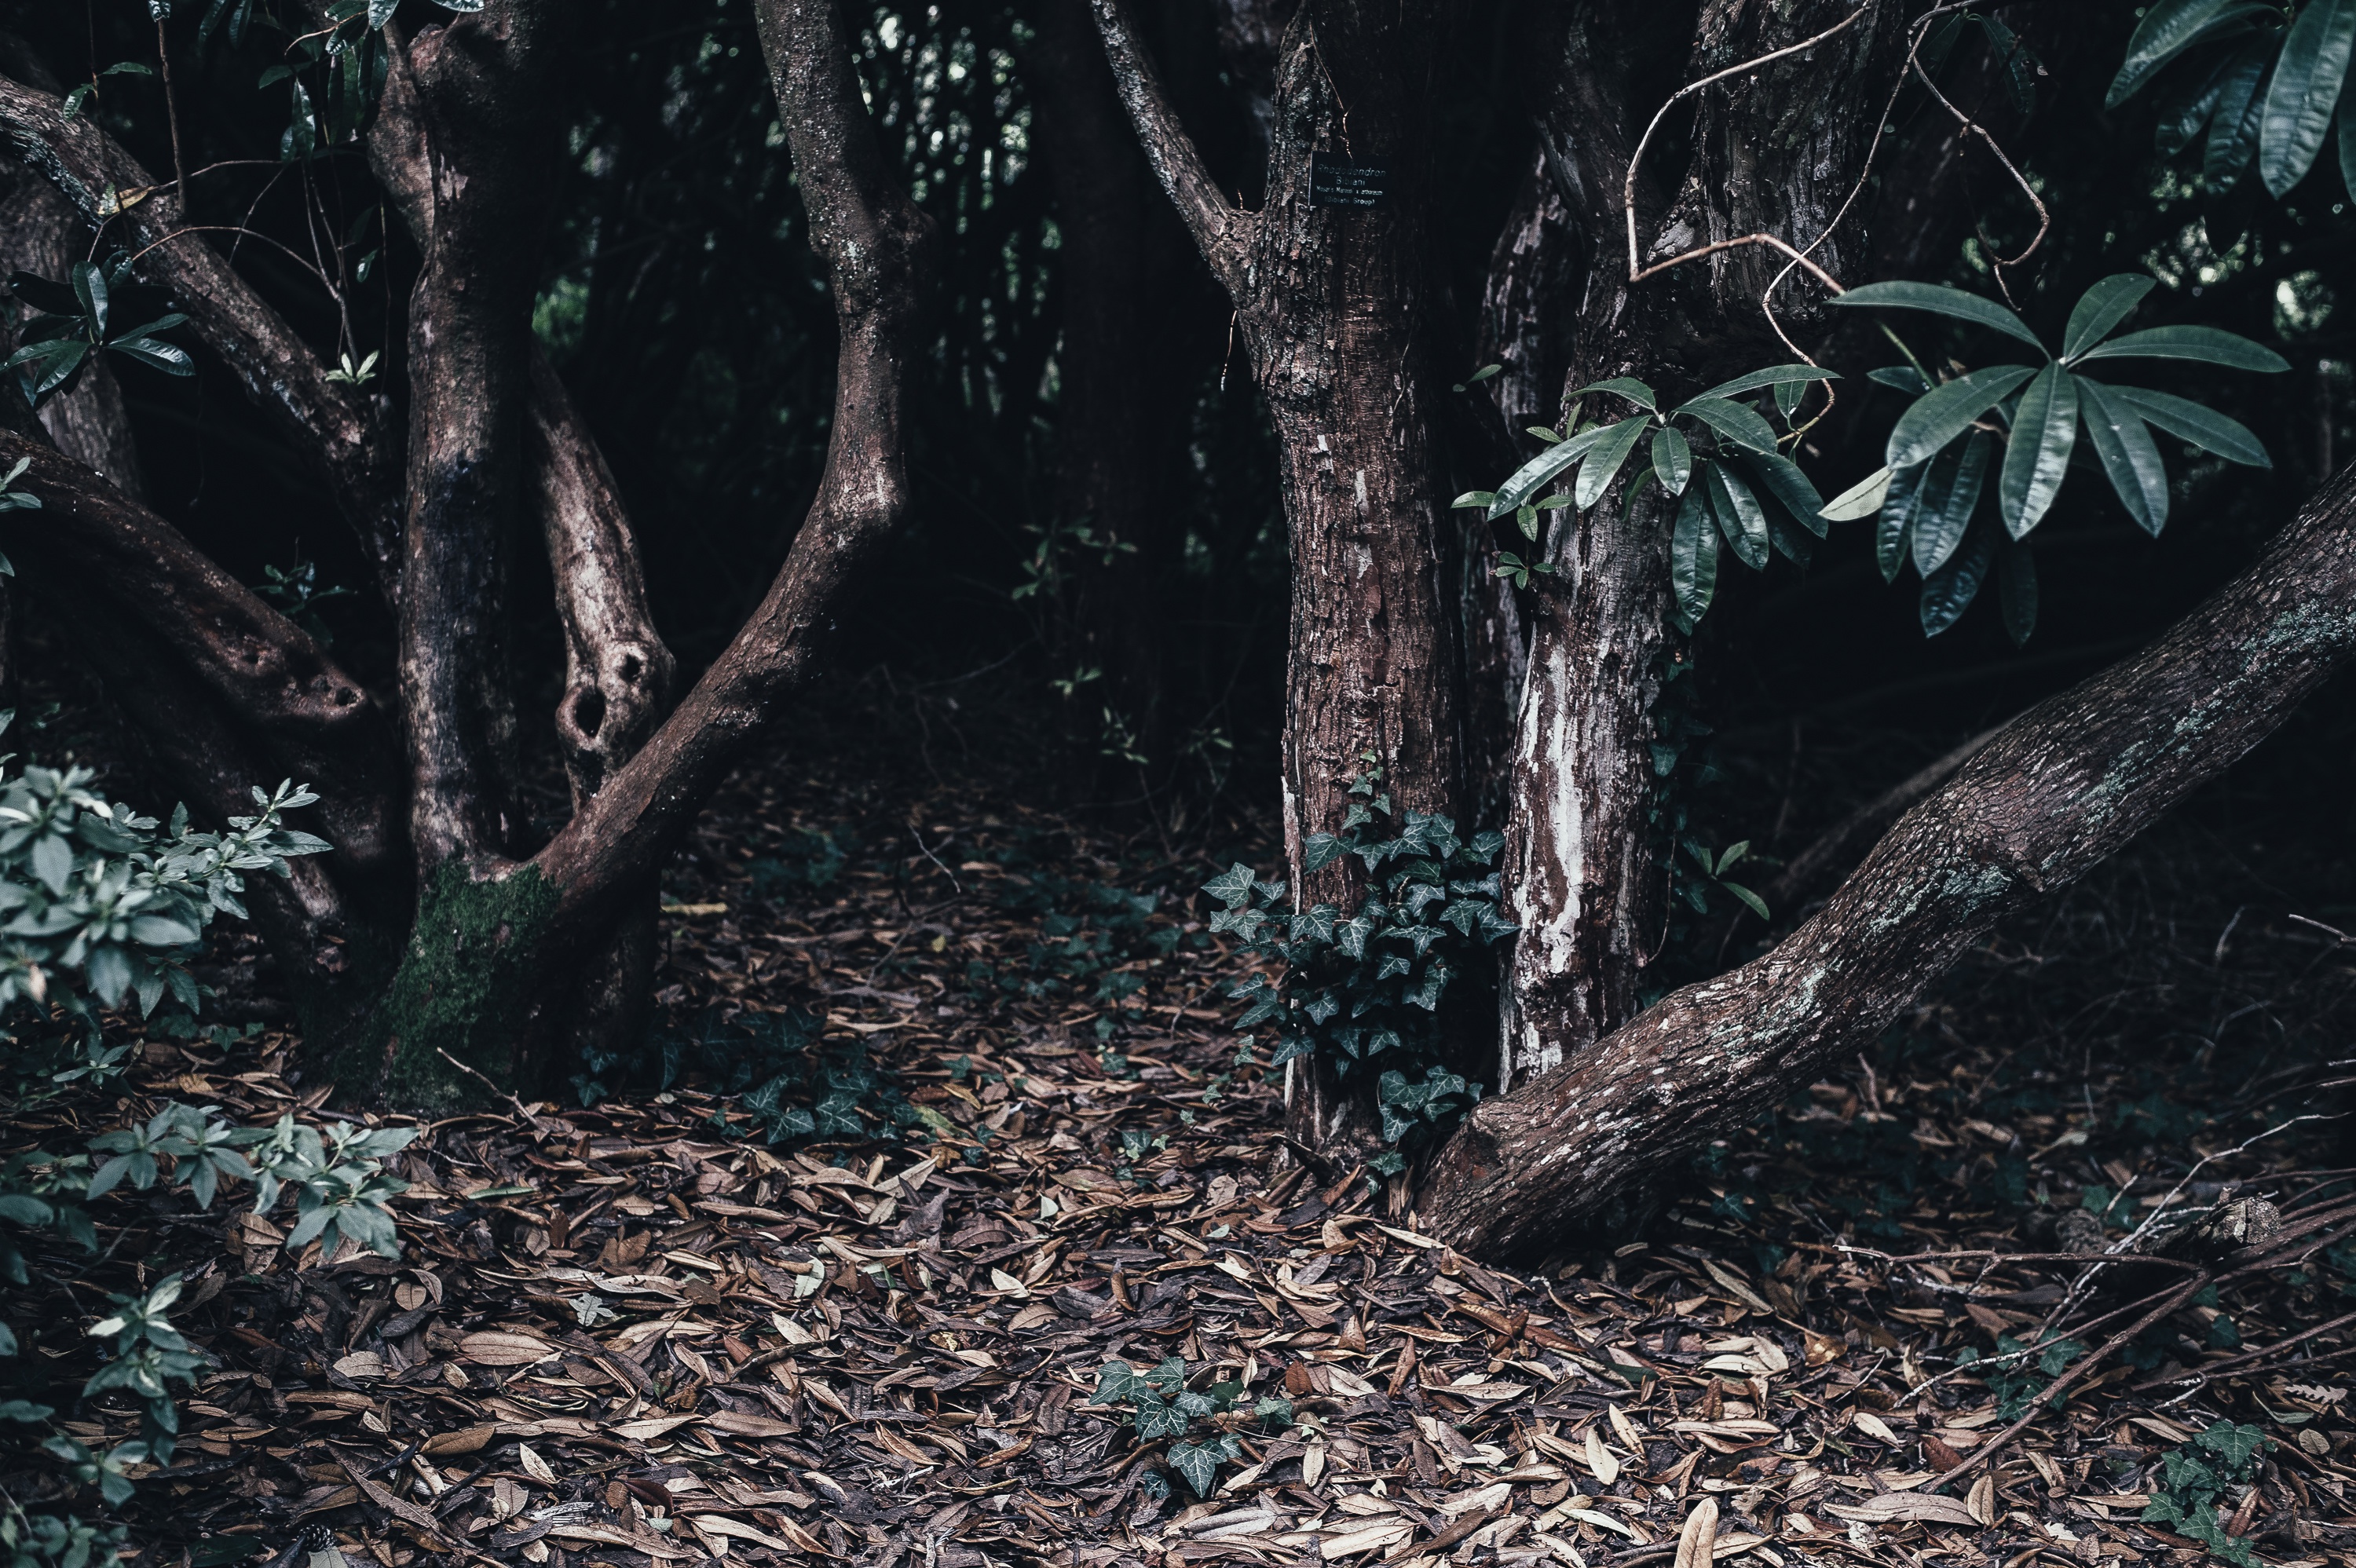
tree, nature, forest, branch, plant, sunlight, leaf, trunk, green, jungle, autumn, darkness, flora, rainforest, woodland, habitat, dead leafe, natural environment, woody plant